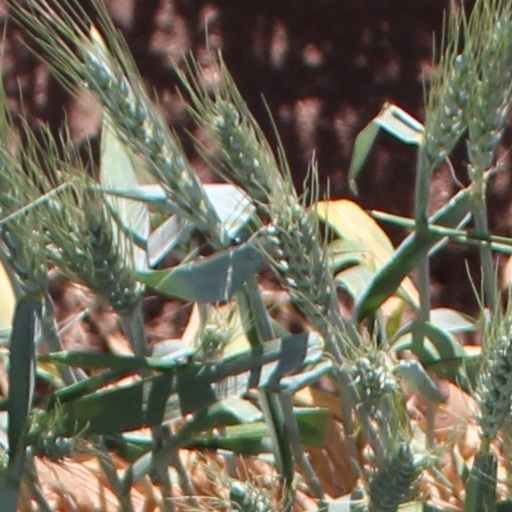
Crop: wheat